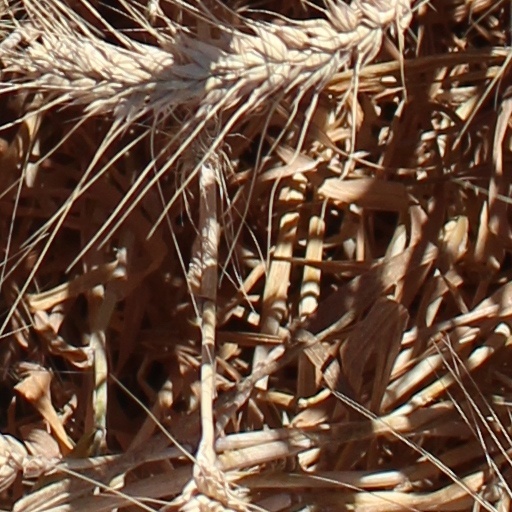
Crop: wheat